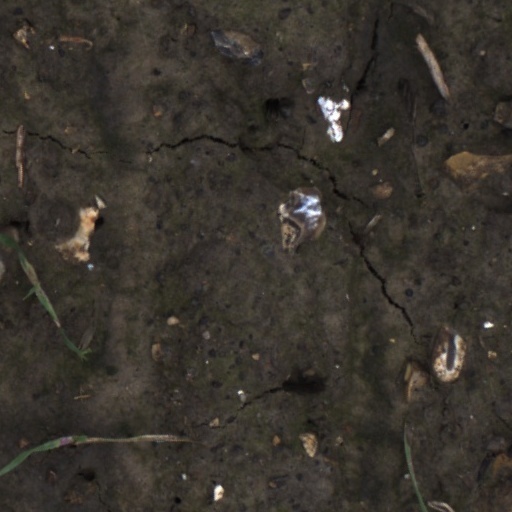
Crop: wheat